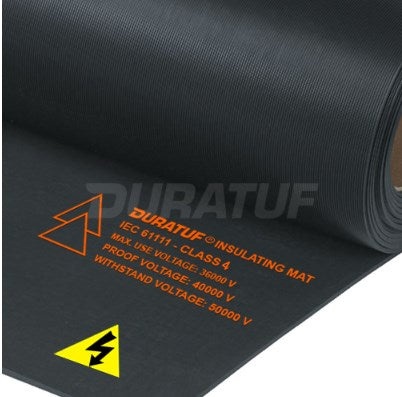
ELECTRICAL INSULATING MATS UAE
We are prominent suppliers of Insulating Mats UAE. All insulation mats are in accordance to the IEC 61111:2009 Standard. This particular standard is set by the International Electro Technical Commission. They are highly electrical resistant. These non-conductive matting protect as well as insulate from the mortal shocks that are generated by high voltage equipment. We recommend a thickness ranging from 2mm to 4mm (higher thickness is also available) depending upon the use working voltage resistance with anti-skid textured surface on the top & smooth lower surface. All the electrical insulation matting that we deliver are moisture, water and leakage proof that guarantee a long functional (service) life. They are oil, acid and fire resistant too and are ADCO approved as well Manufacturer’s Test Certificate is provided along with the supply. Largest stockist in Abu Dhabi, Dubai, UAE, Iraq, Saudi Arabia, Kuwait, Oman.
Brand: Global Hardware and Tools LLC
Category: Hardware > Building Materials > Insulation > Blown-In Insulation